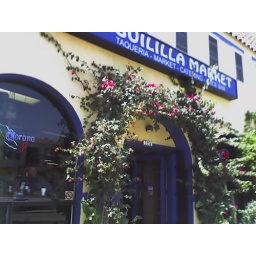
very good fish tacos! juice bar &amp;amp; milkshakes homemade. all the food is good. on middlefield near 5th